Stephen Gardiner

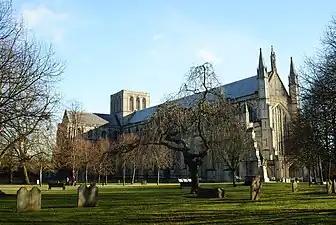
Gardiner's seat, Winchester Cathedral

Gardiner was a conservative and an opponent of Anne Boleyn, Thomas Cranmer, Thomas Cromwell and of any innovation in the Church, although he acquiesced grudgingly in the steadily increasing influence of the Reformation on the royal counsels. A description of his character from George Cavendish declared him "a swarthy complexion, hooked nose, deep-set eyes, a permanent frown, huge hands and a vengeful wit. He was ambitious, sure of himself, irascible, astute, and worldly."